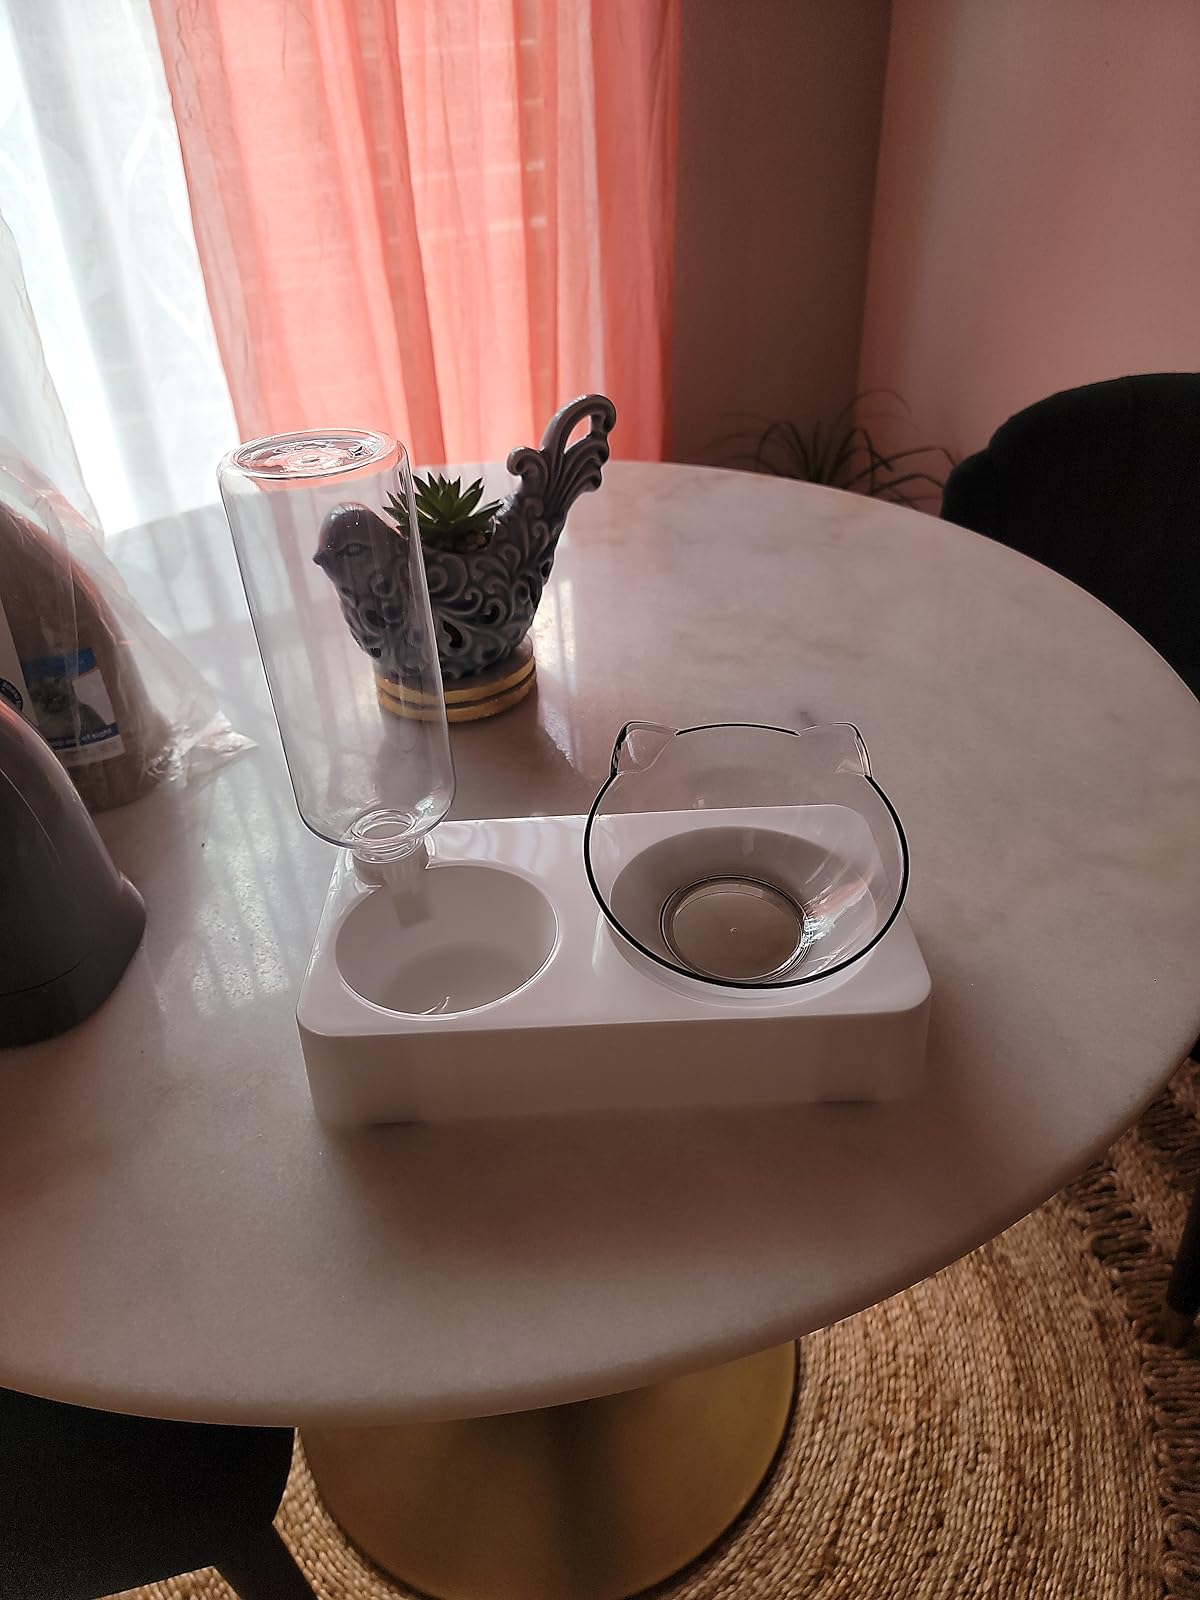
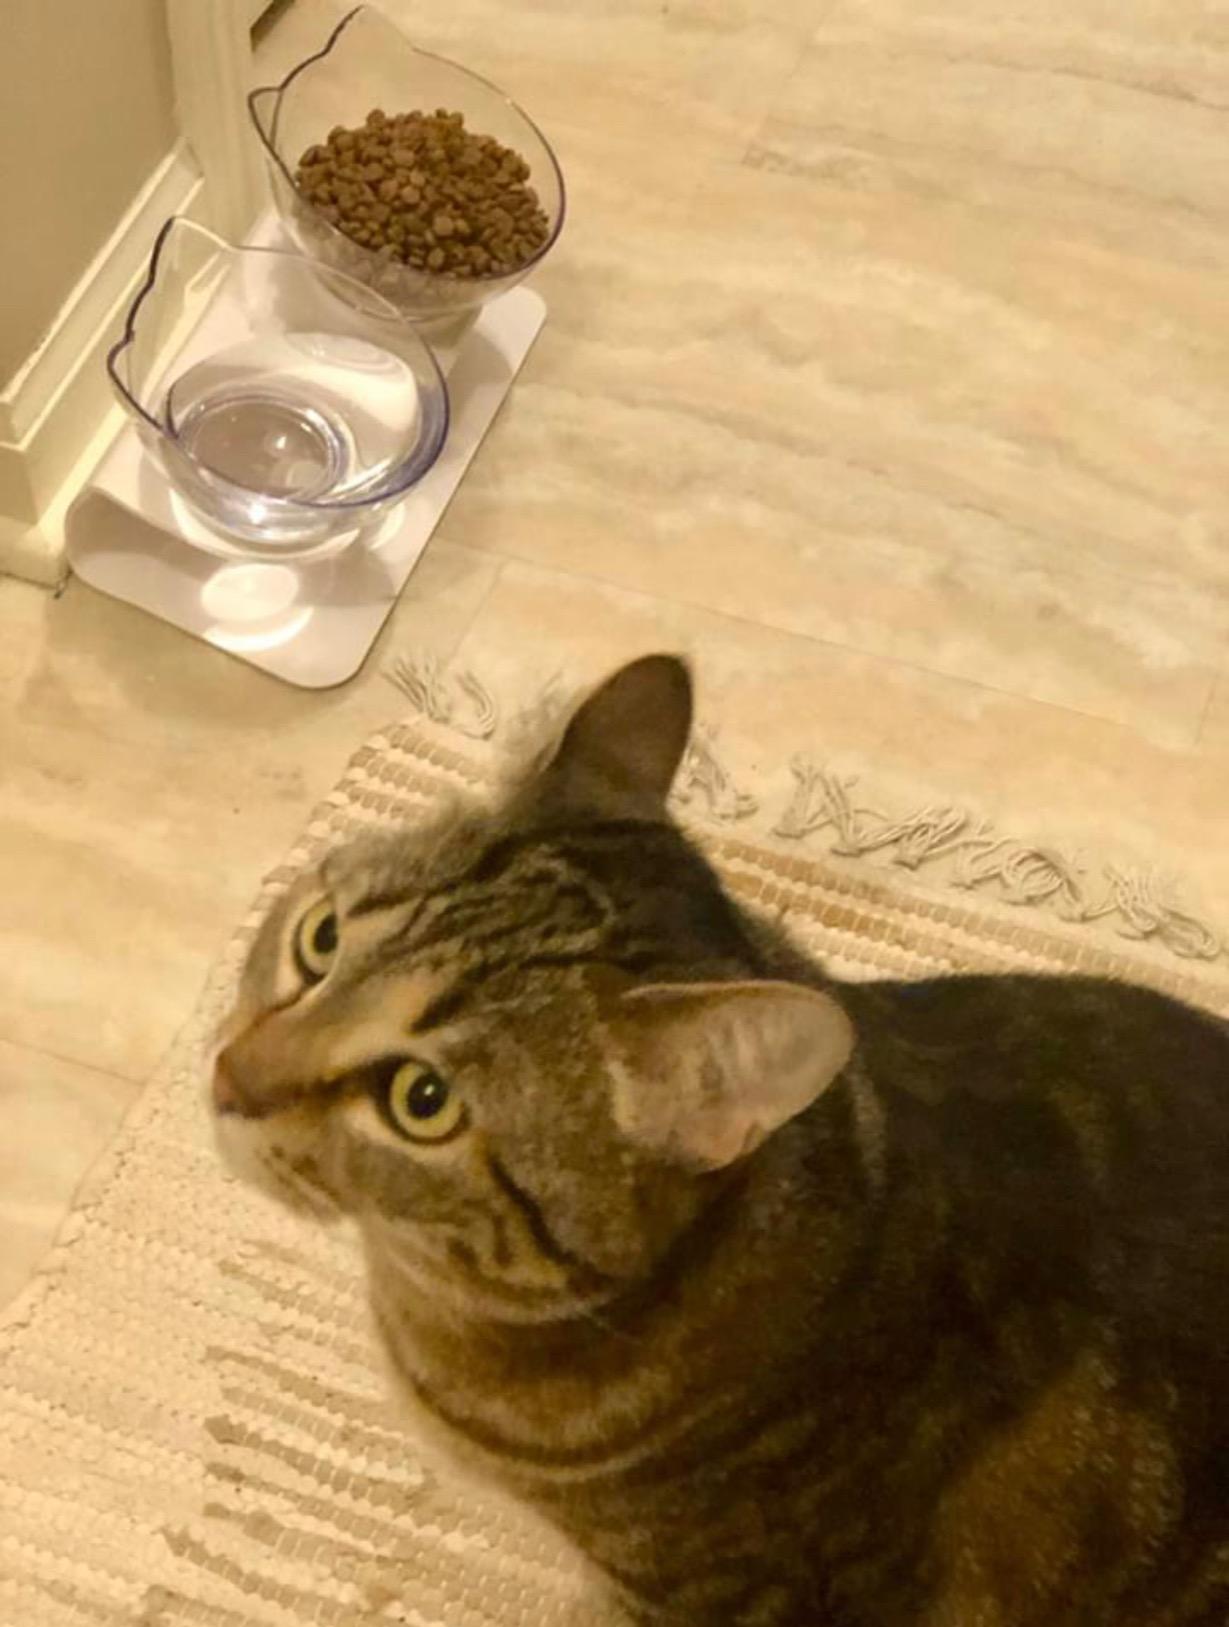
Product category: items_bowl
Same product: no